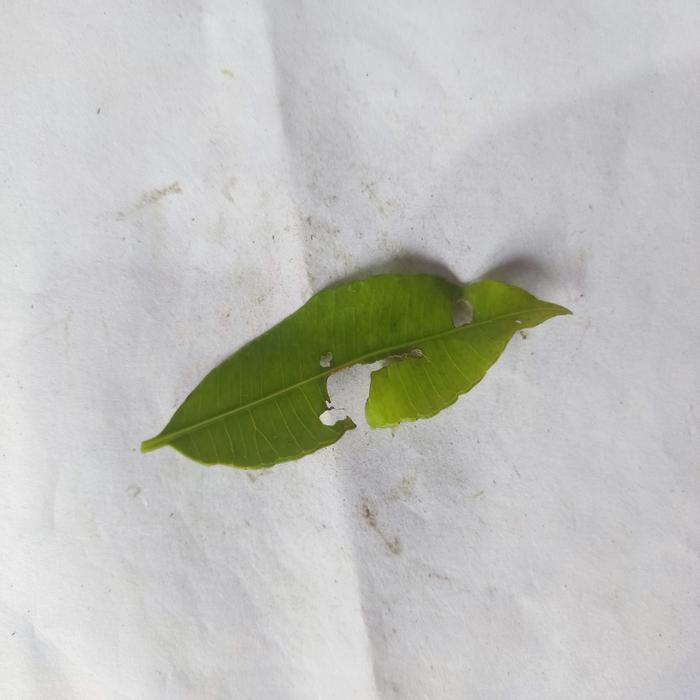
Crop: Hog Plum
Leaf condition: Anthracnose